Portuguese Colonial War

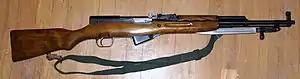
SKS semi-automatic rifles were also used by guerrillas.

To destroy enemy emplacements, other weapons were employed, including the 37 mm (1.46 in), 60 mm (2.5 in), and 89 mm (3.5 in.) "Lança-granadas-foguete" (Bazooka), along with several types of recoilless rifles. Because of the mobile nature of counterinsurgency operations, heavy support weapons were less frequently used. However, the m/951 12.7mm (.50 caliber) U.S. M2 Browning heavy machine gun was used in ground and vehicle mounts, as were 60mm, 81mm, and later, 120mm mortars. Artillery and mobile howitzers were used in a few operations.